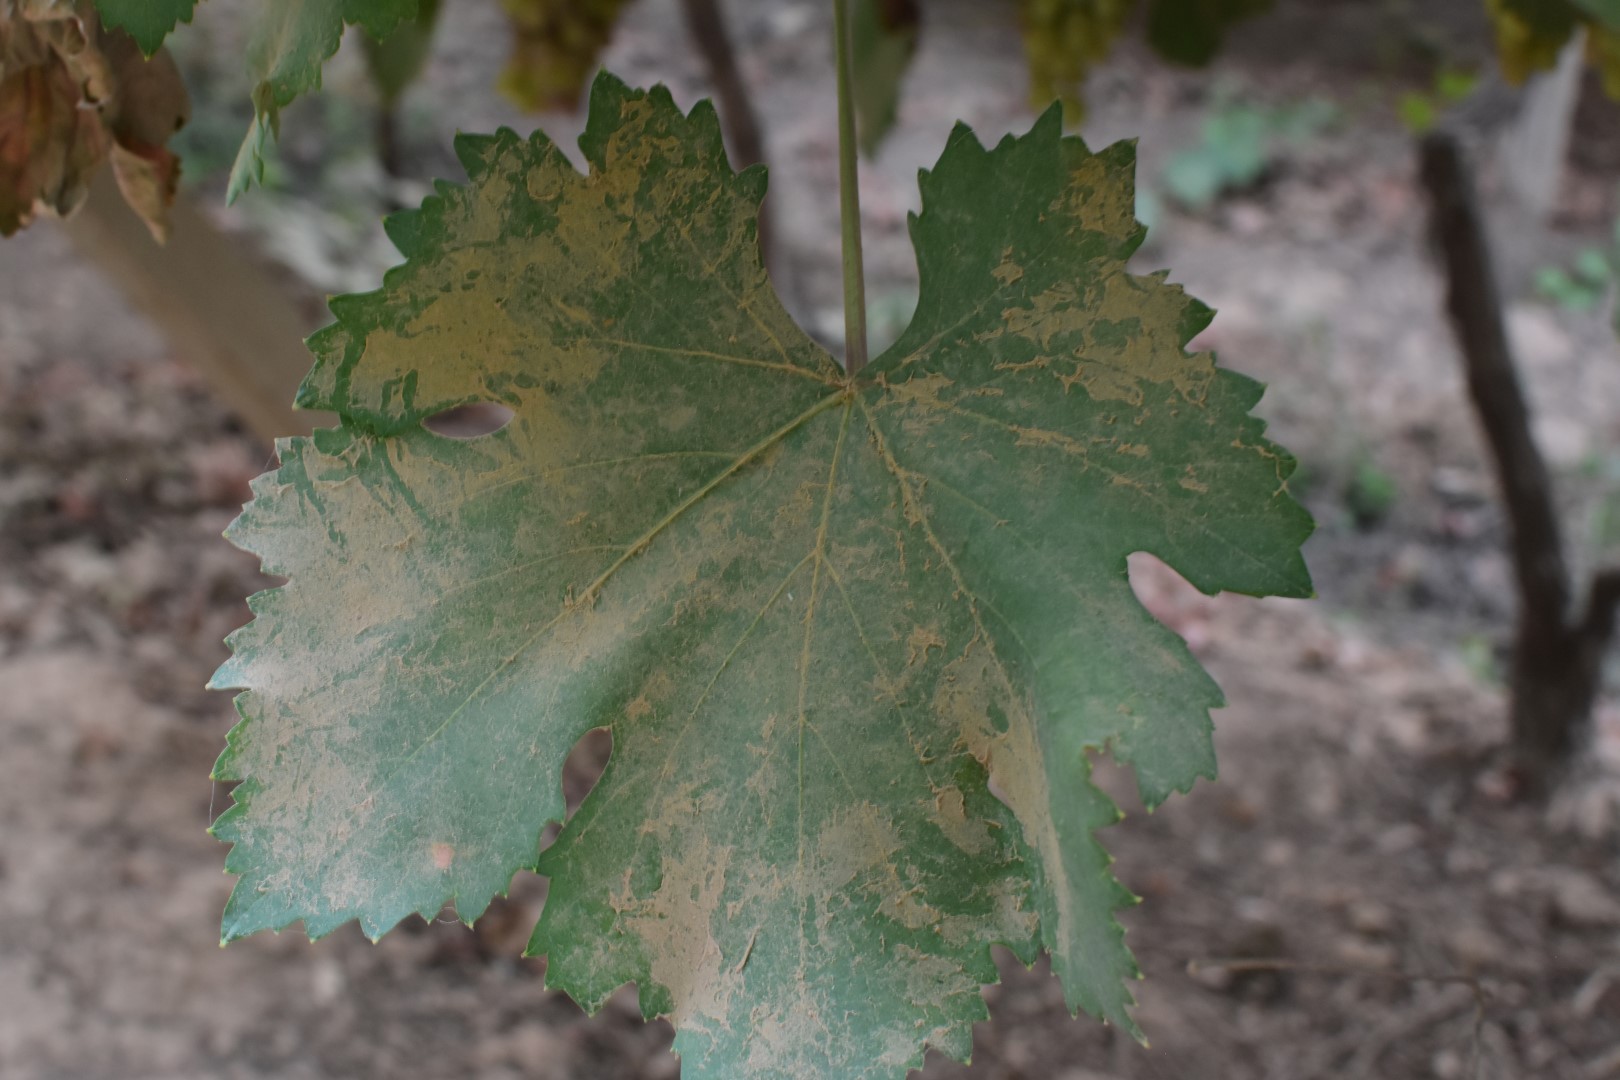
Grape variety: Kamali